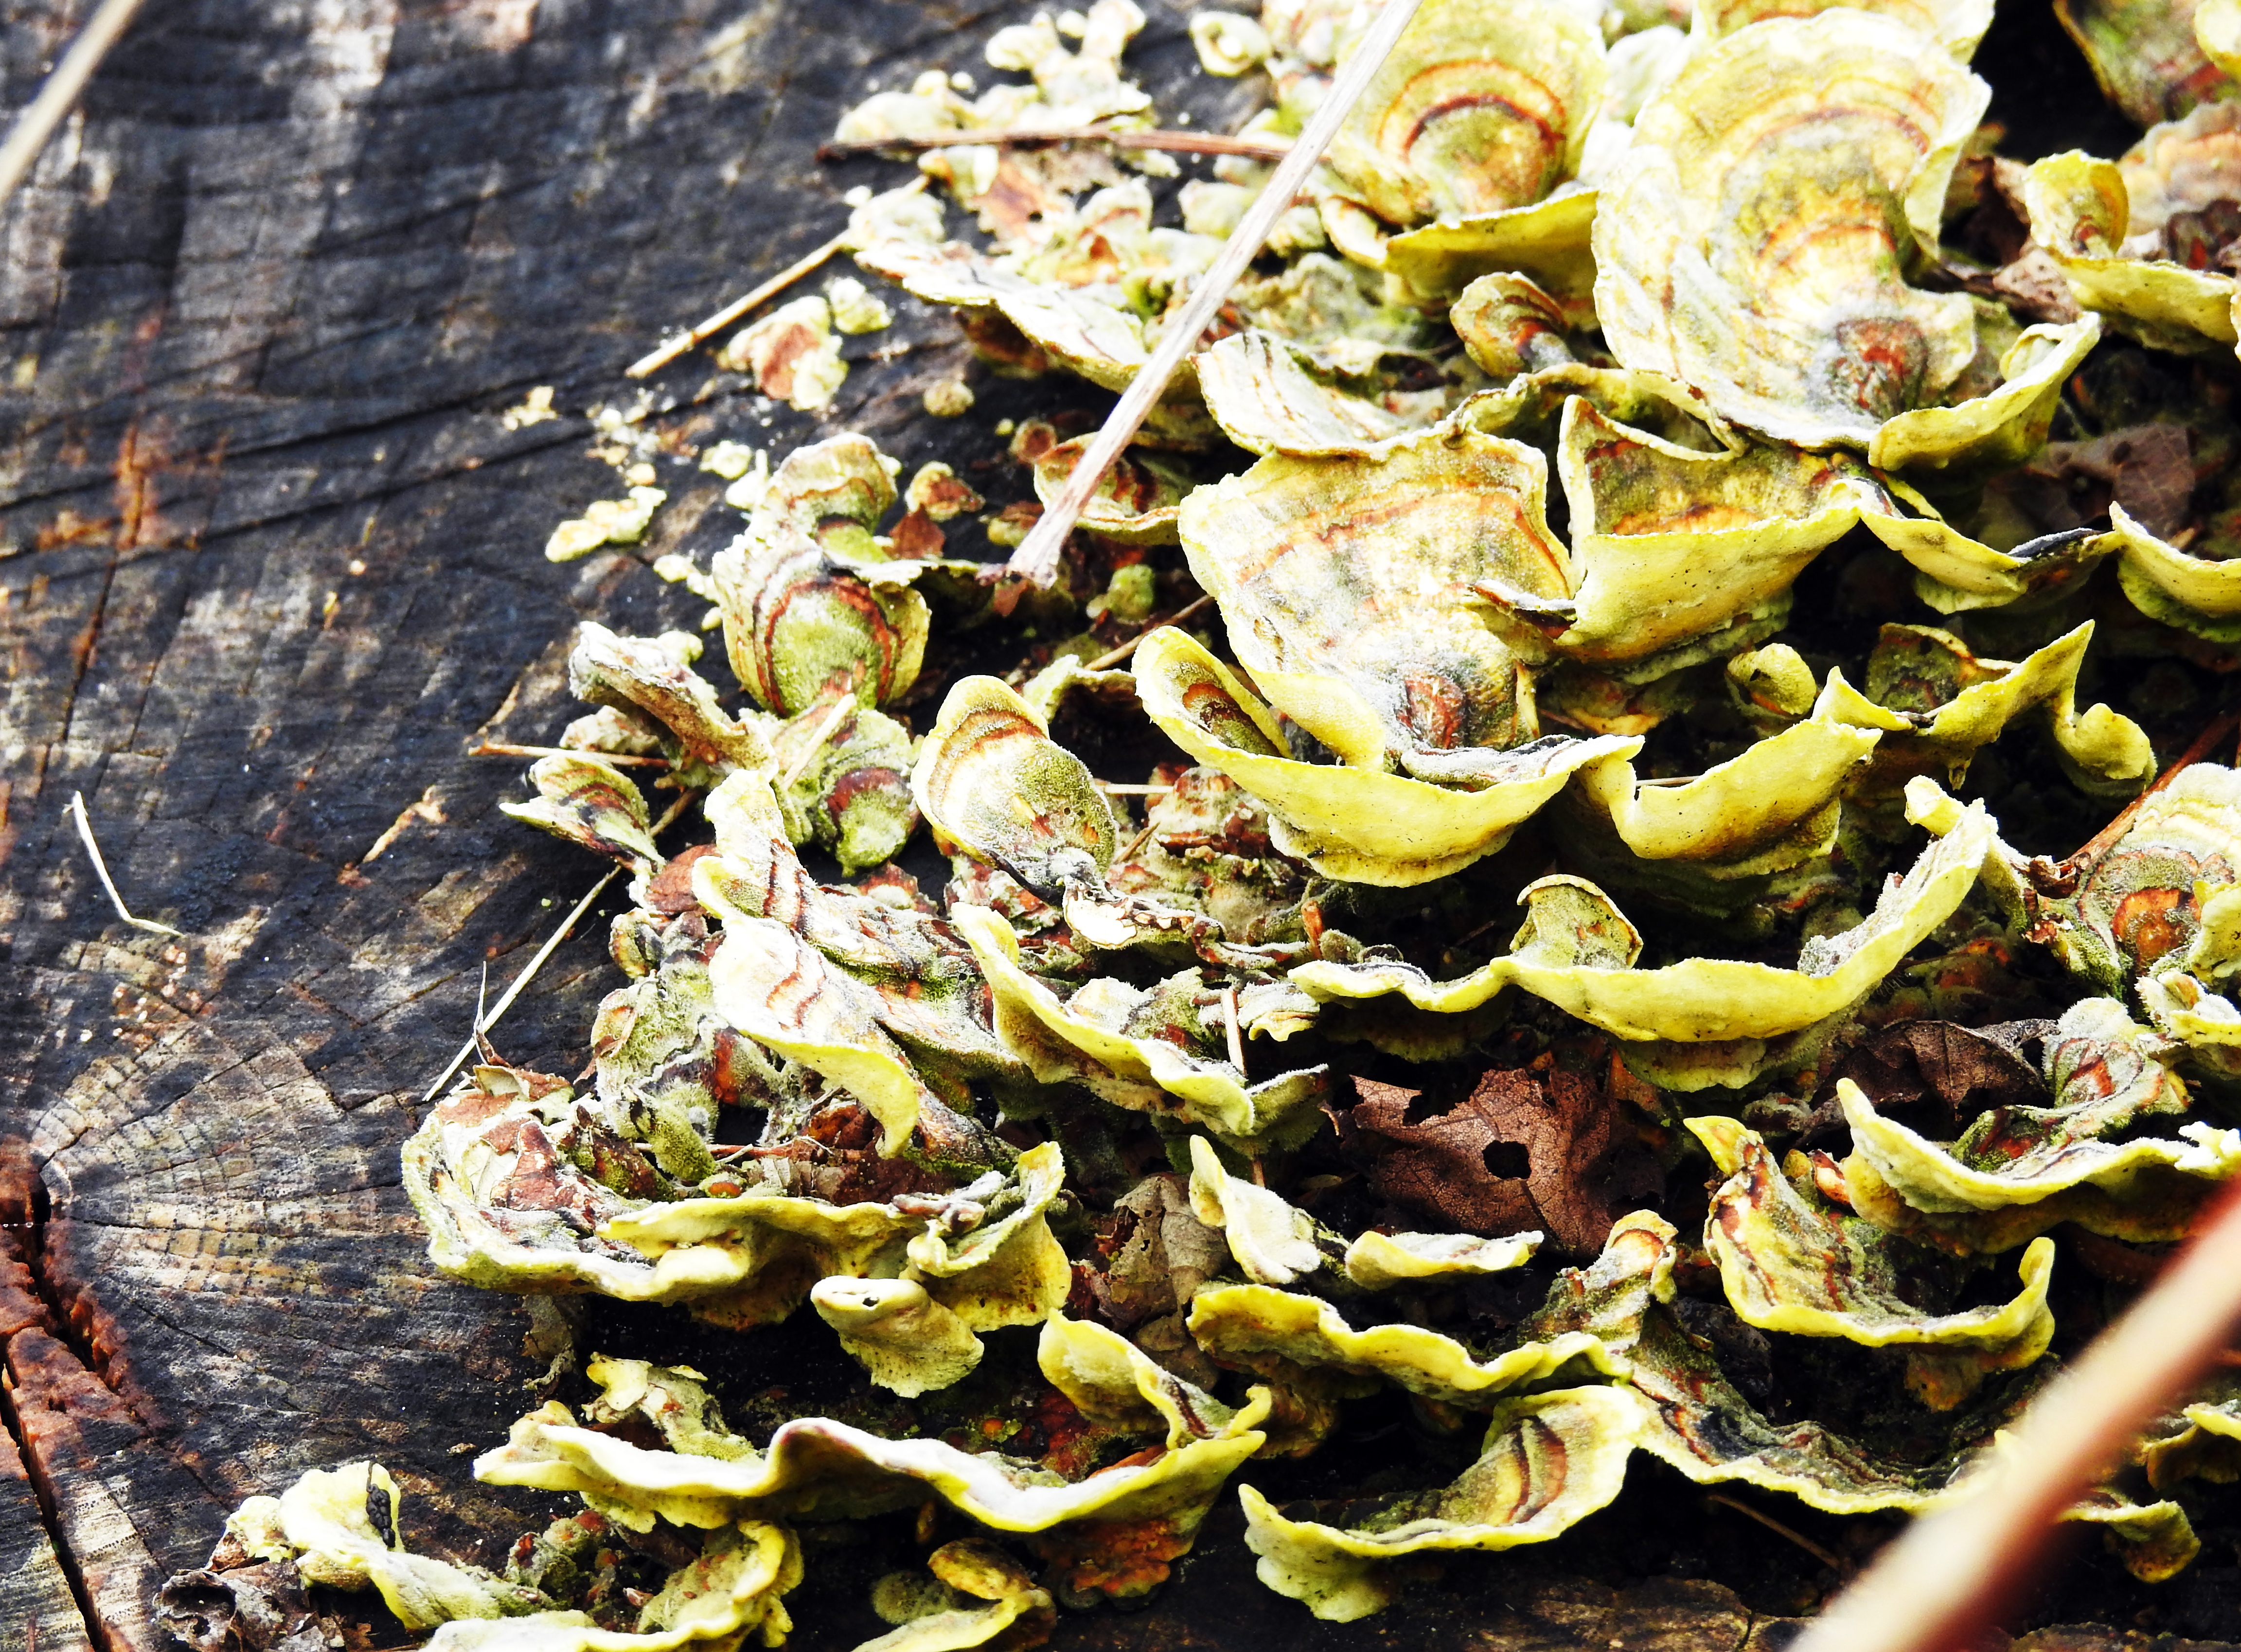
plant, leaf, flower, dish, food, produce, vegetable, flora, cuisine, flowering plant, land plant